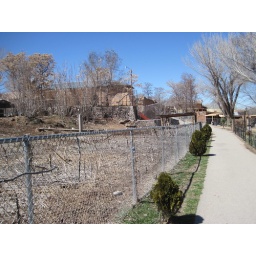
Stick crucifixes embedded in the fence surrounding a horse pen that makes the walk up from the parking lot quite fragrant.